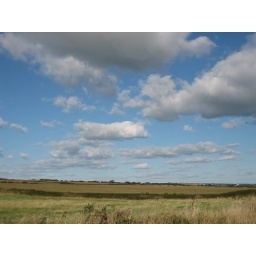
Clouds in a blue sky over the Gower penninsula